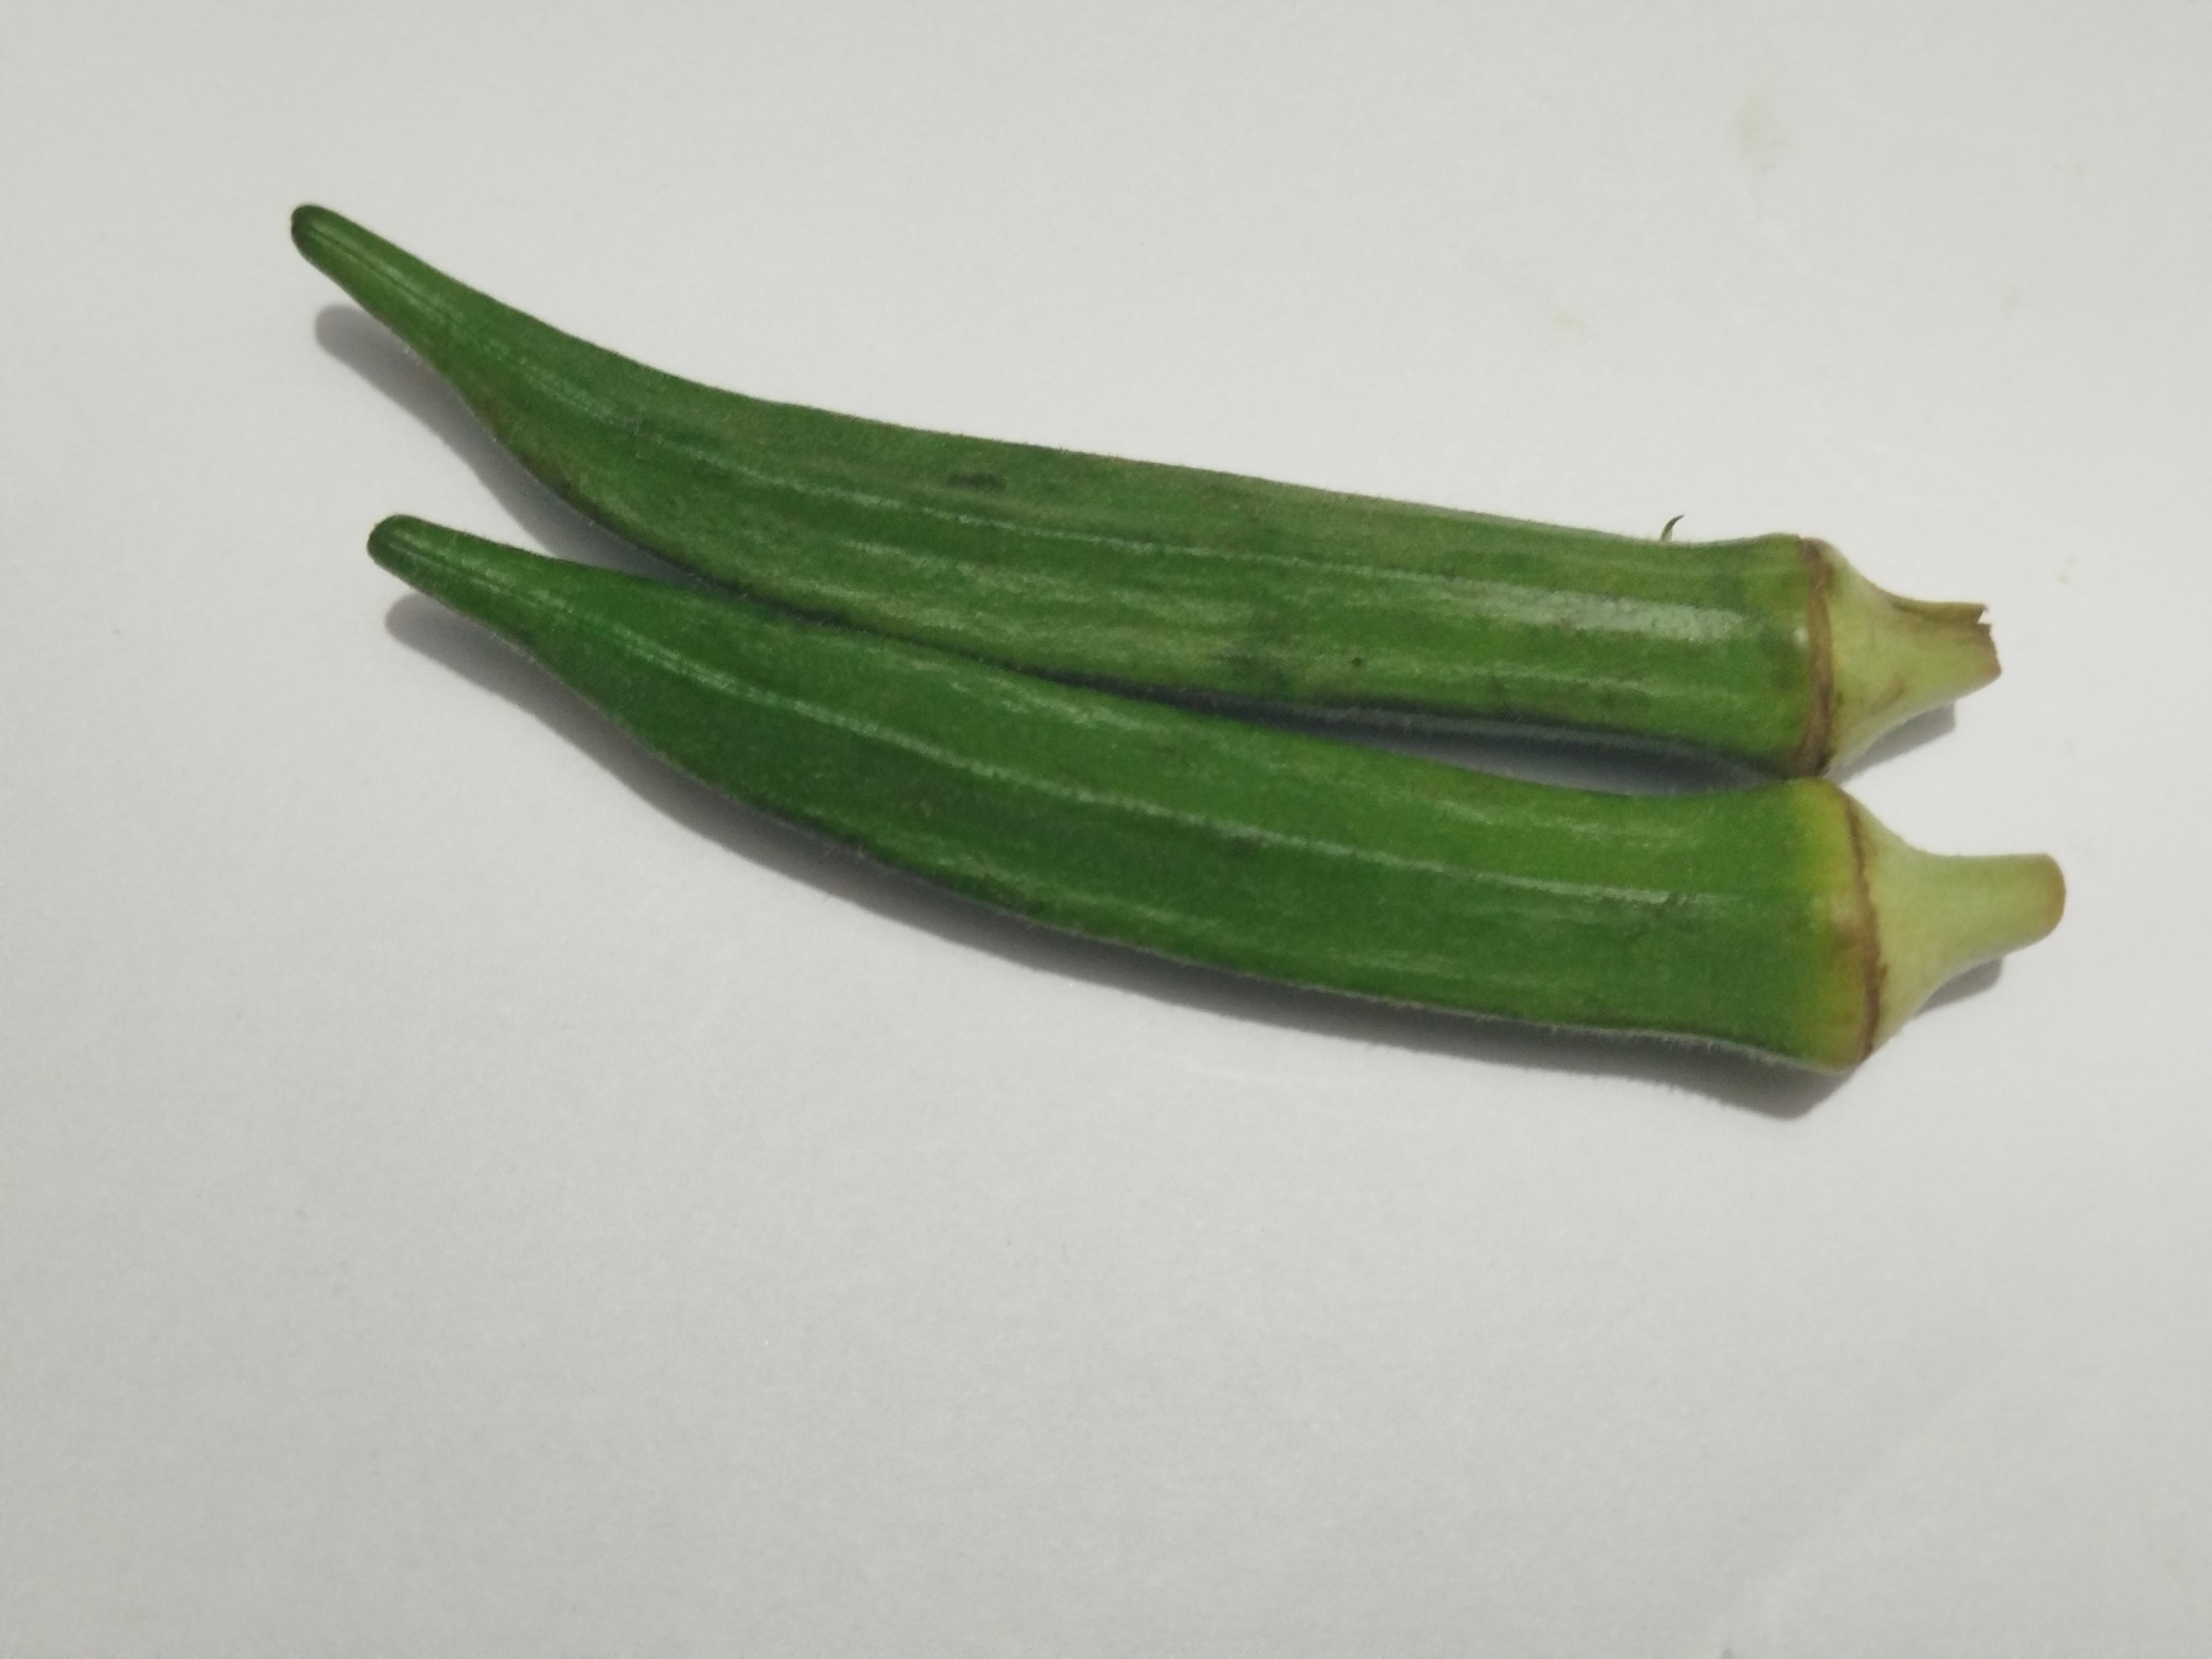
Label: Ladies finger